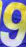
Number: 9